Tension (film)

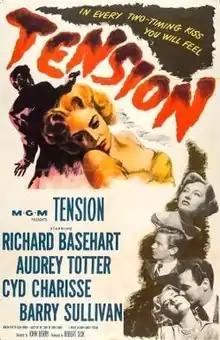
Theatrical release poster

Tension is a 1949 American crime film noir directed by John Berry, and written by Allen Rivkin, based on a story written by John D. Klorer. It stars Richard Basehart, Audrey Totter, Cyd Charisse and Barry Sullivan.